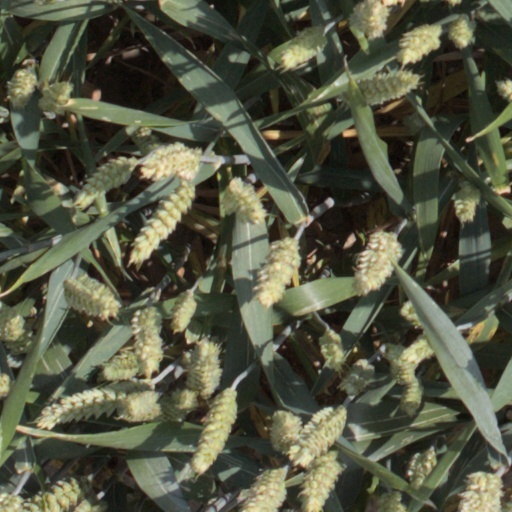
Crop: wheat